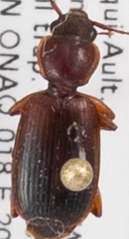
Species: Cymindis planipennis
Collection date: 2018-09-25
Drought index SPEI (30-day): -2.09
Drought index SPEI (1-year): -2.09
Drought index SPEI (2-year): -0.926